Simin Palay

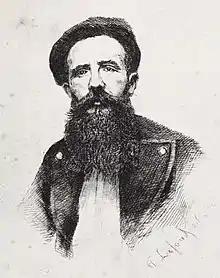
Simin Palay

Simin Palay was born at Casteide-Doat, on the border between Béarn and Bigorre, on 29 May 1874. He died at Gelos on 22 February 1965.